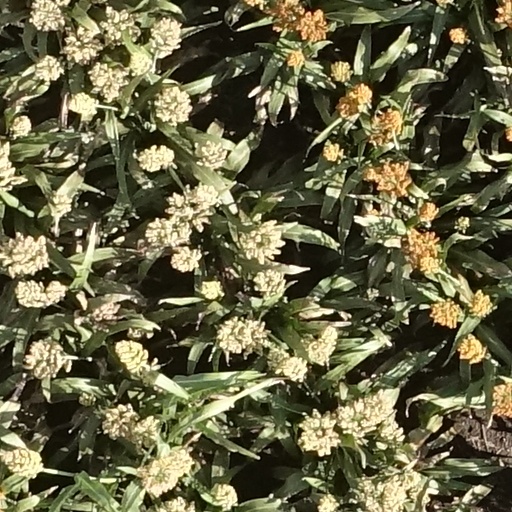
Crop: sorghum